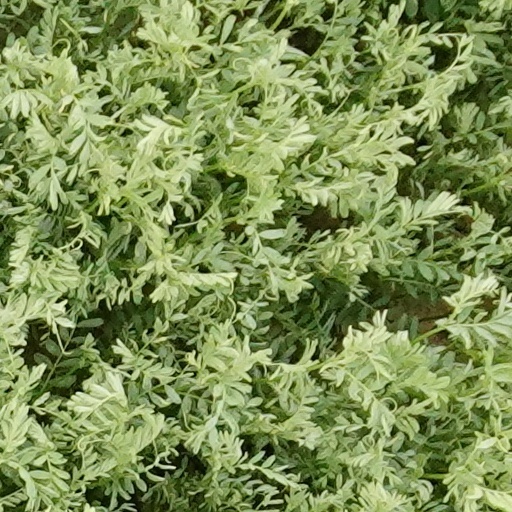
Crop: wheat